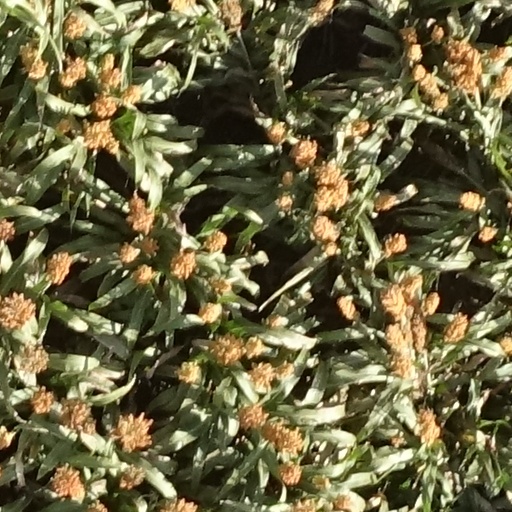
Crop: sorghum